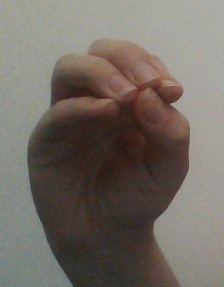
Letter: ha